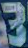
Number: 3